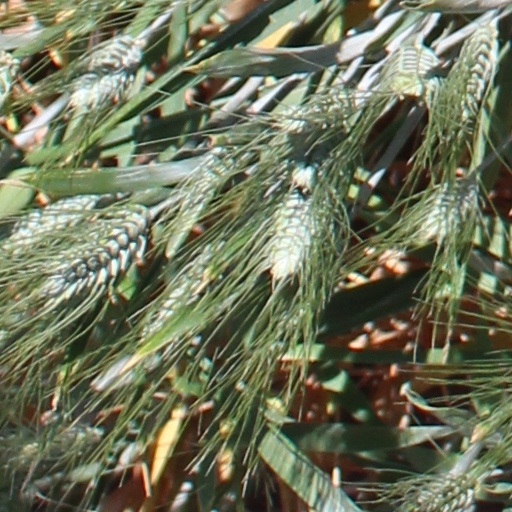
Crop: wheat